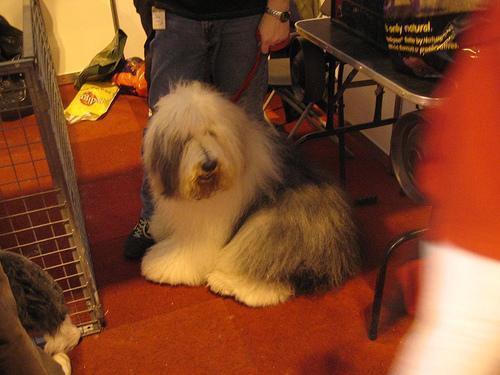
Old_English_sheepdog